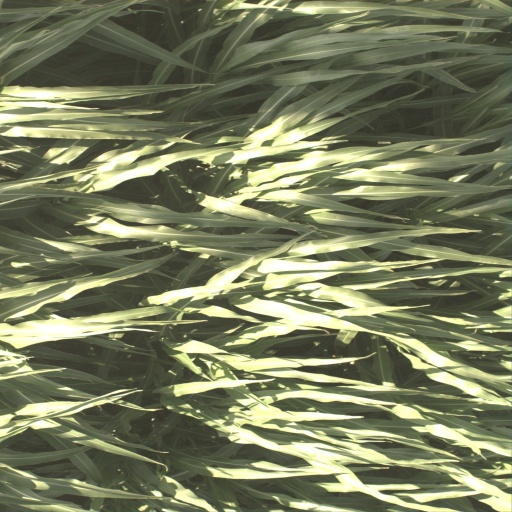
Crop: sorghum